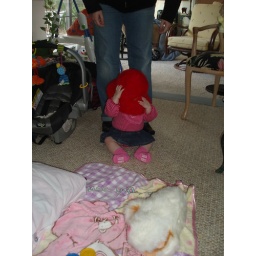
melody in mommy's red hat